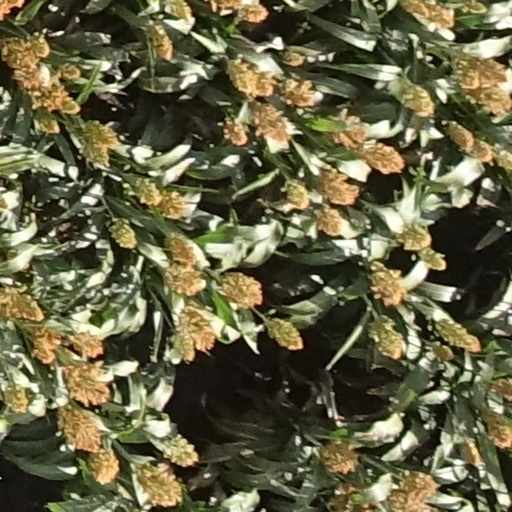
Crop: sorghum